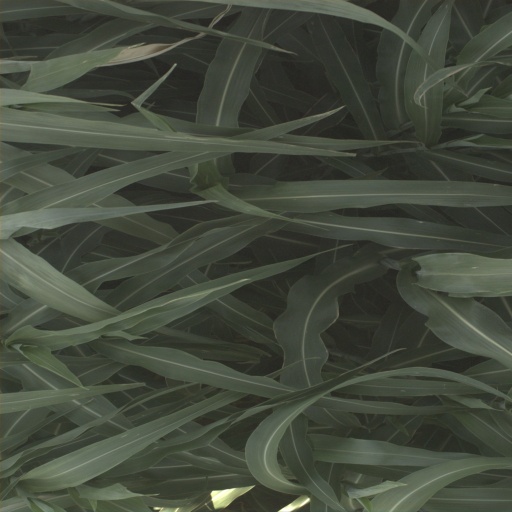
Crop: sorghum